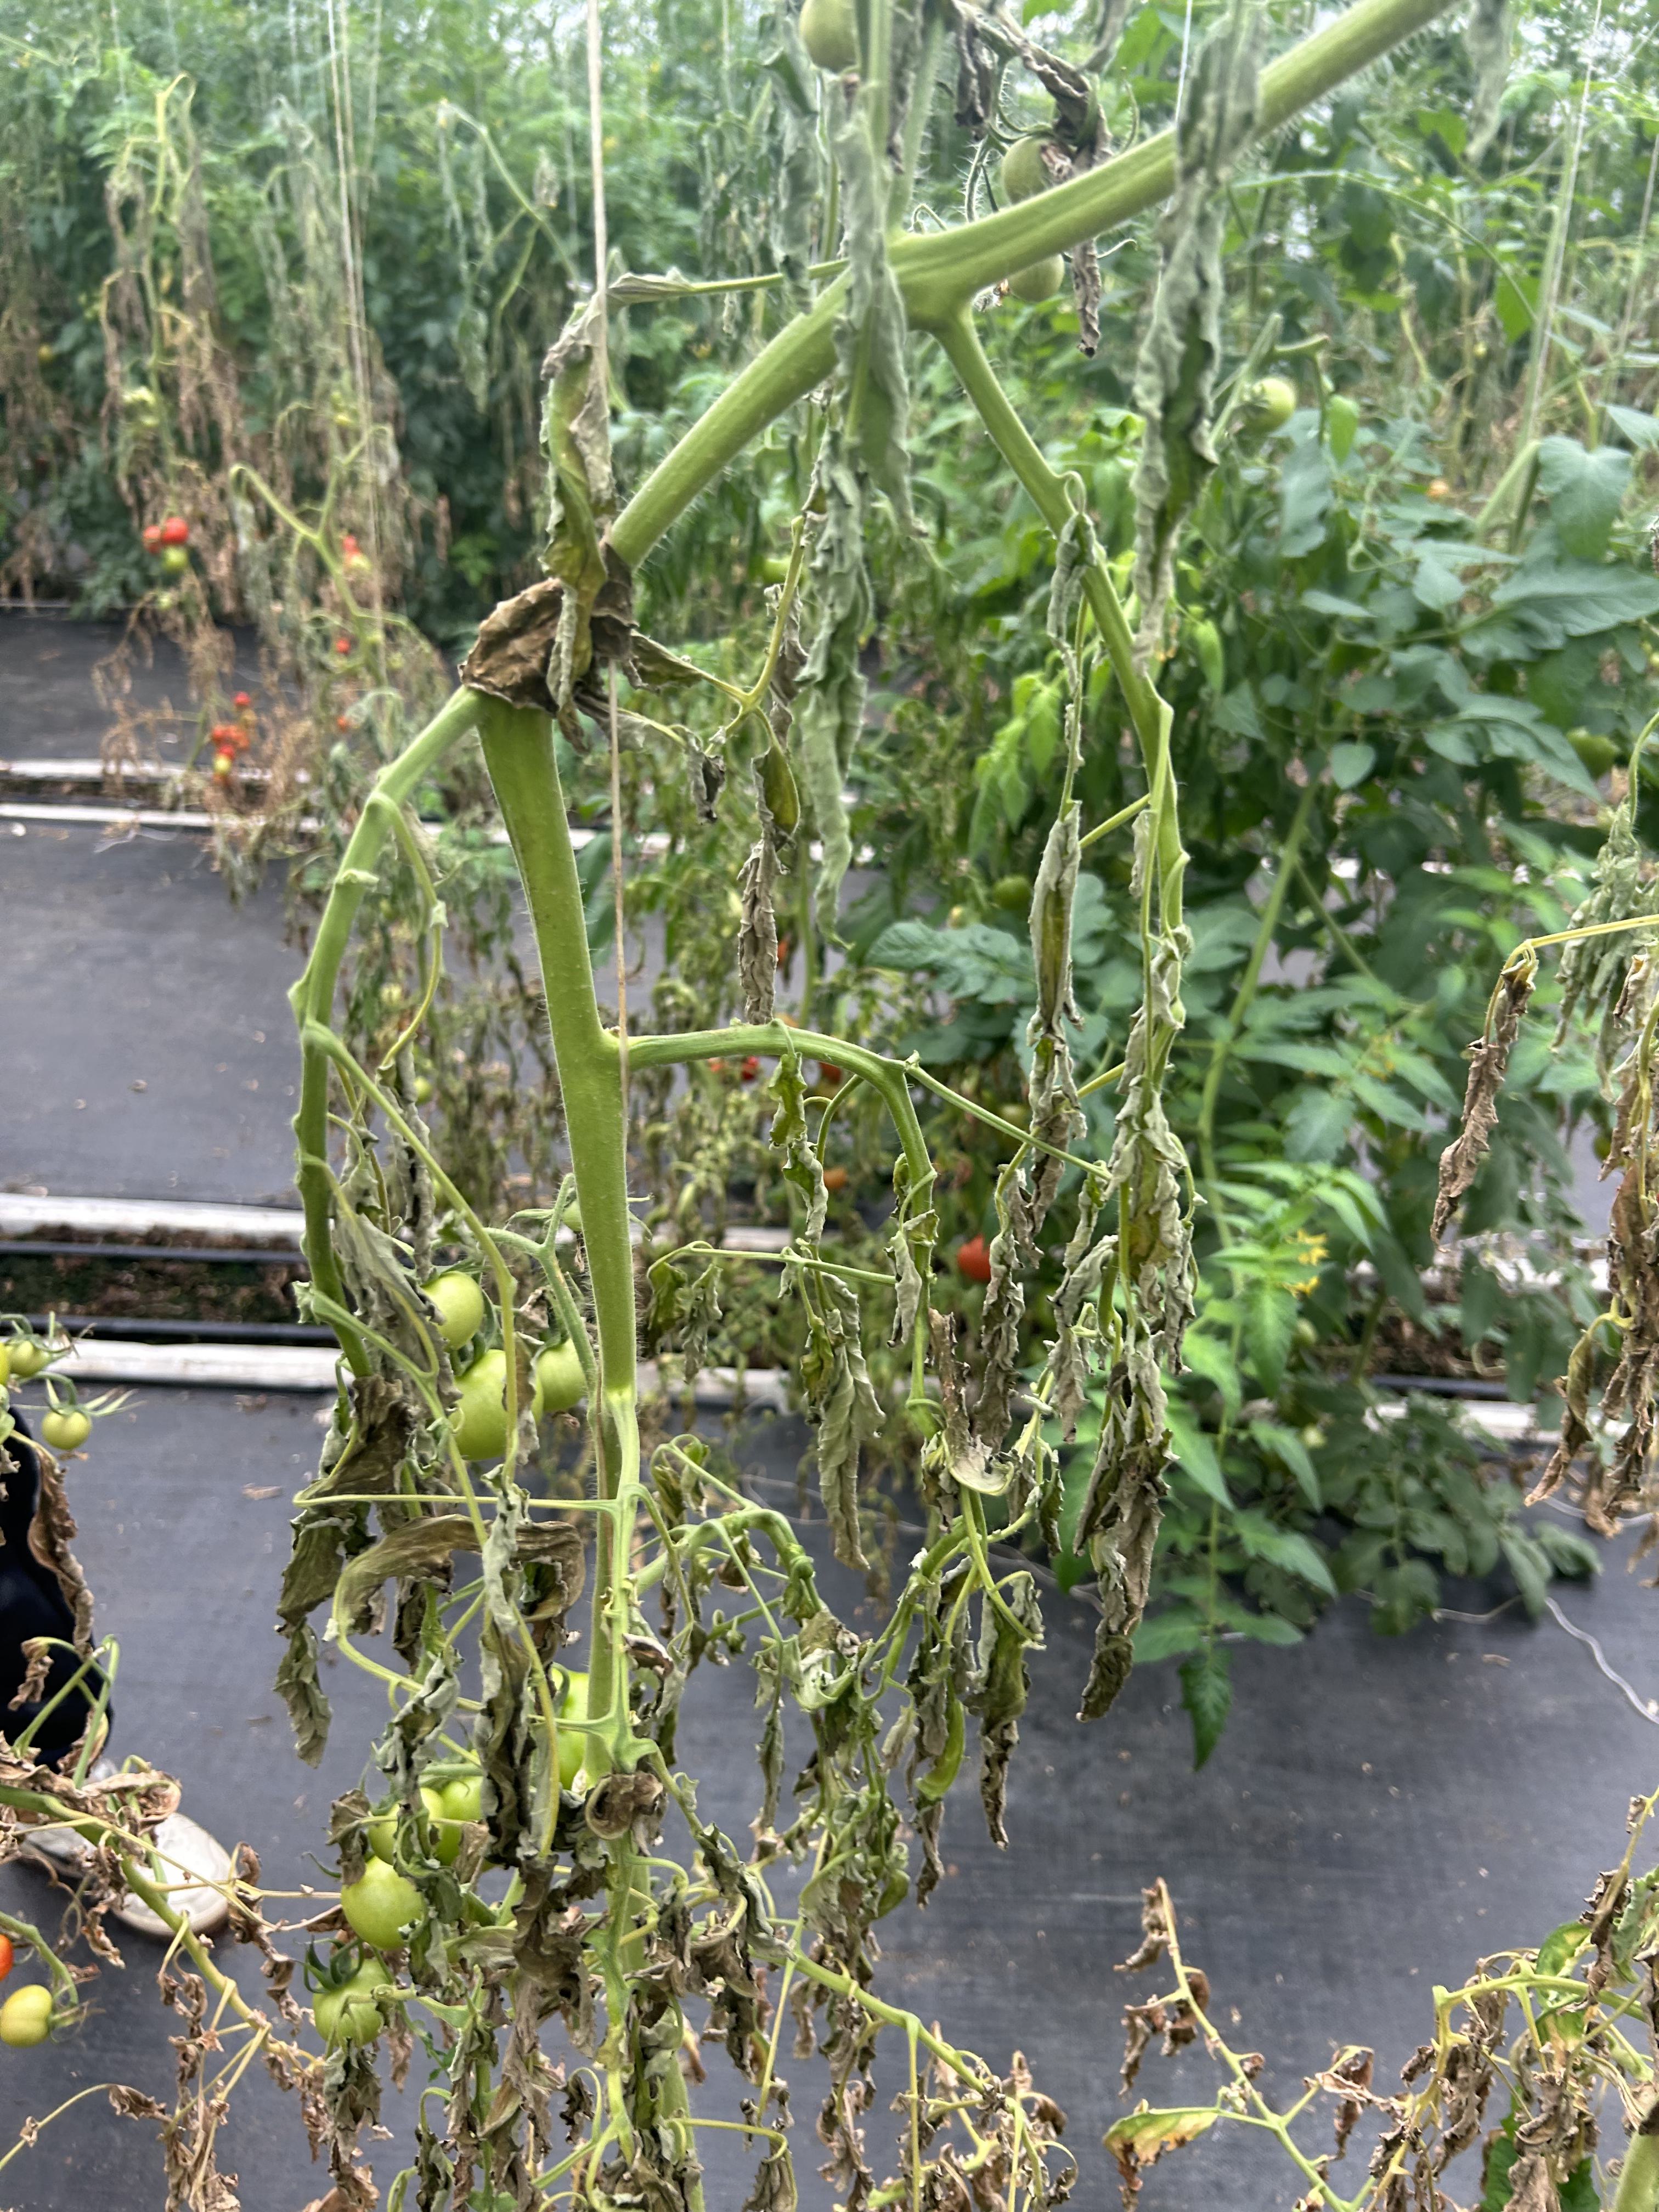
Disease: Wilt